Velomobile

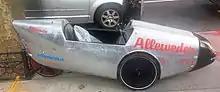
Alleweder Velomobile

Another modern design is the , using aluminum sheet formed and riveted to make the fairing and the structure in one piece. This approach is sometimes called monocoque or "unit" construction; it was used in airplanes before 1920. Labor costs to build an Alleweder are significant due to the many rivets and rivet holes. Also, the choices of aerodynamic shapes are limited by the formability of the aluminum sheet. That said, aluminum is relatively inexpensive, and as of 2017 Alleweders can be often be bought for less than other designs; they can also be bought as kits, to reduce out-of-pocket cost. Aluminum can also be repaired relatively easily, and aluminum, which is homogeneous, can be recycled more easily than many composite materials.